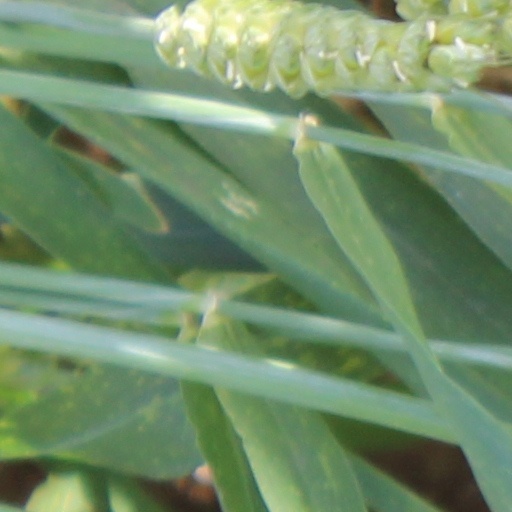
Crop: wheat